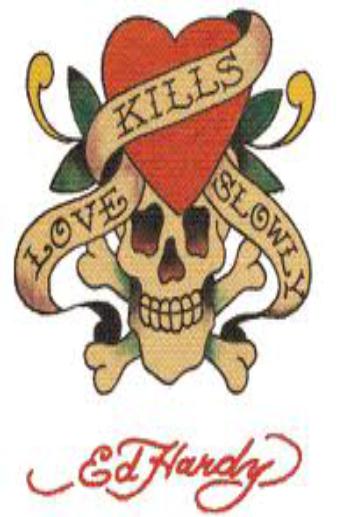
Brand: Ed Hardy
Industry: Clothes